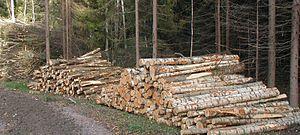
L’exploitation forestière est un processus de production s’appliquant à un ensemble d’arbres en vue de leur acheminement vers un site de valorisation. L'exploitation est souvent réalisée dans le cadre de l'application d'un aménagement.
Une forêt ou un massif forestier est une étendue boisée, relativement grande, constituée d'un ou plusieurs peuplements d'arbres, arbustes et arbrisseaux, et aussi d'autres plantes indigènes associées. Les définitions du terme « forêt » sont nombreuses en fonction des latitudes et des usages.
Le conflit du bois d'œuvre est un différend à la fois politique et commercial qui oppose le Canada aux États-Unis sur le prix du bois d'œuvre produit au Canada et vendu aux États-Unis. Pour l'administration américaine, qui se rend aux arguments avancés par sa propre industrie, le Canada et ses provinces subventionneraient trop fortement l'industrie du bois d'œuvre en octroyant aux compagnies forestières des droits de coupe trop bas. Cette « subvention déguisée » favoriserait le dumping et porterait préjudice à l'industrie du bois d'œuvre américaine.